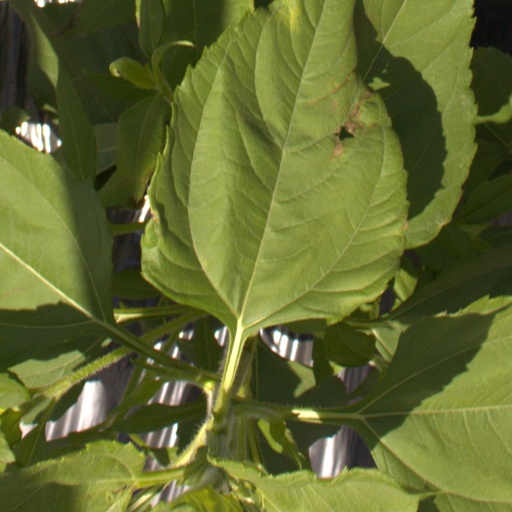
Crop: Jerusalem artichoke